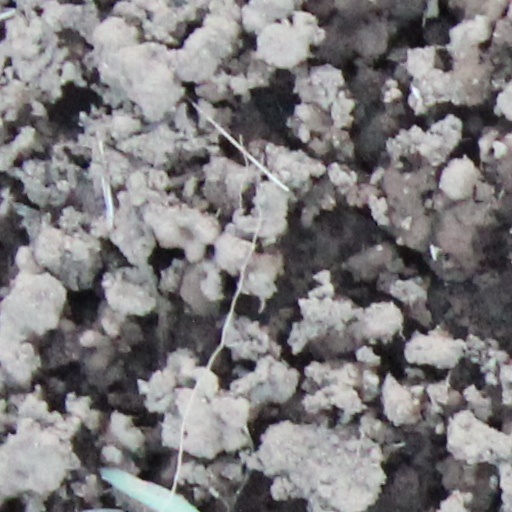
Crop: wheat